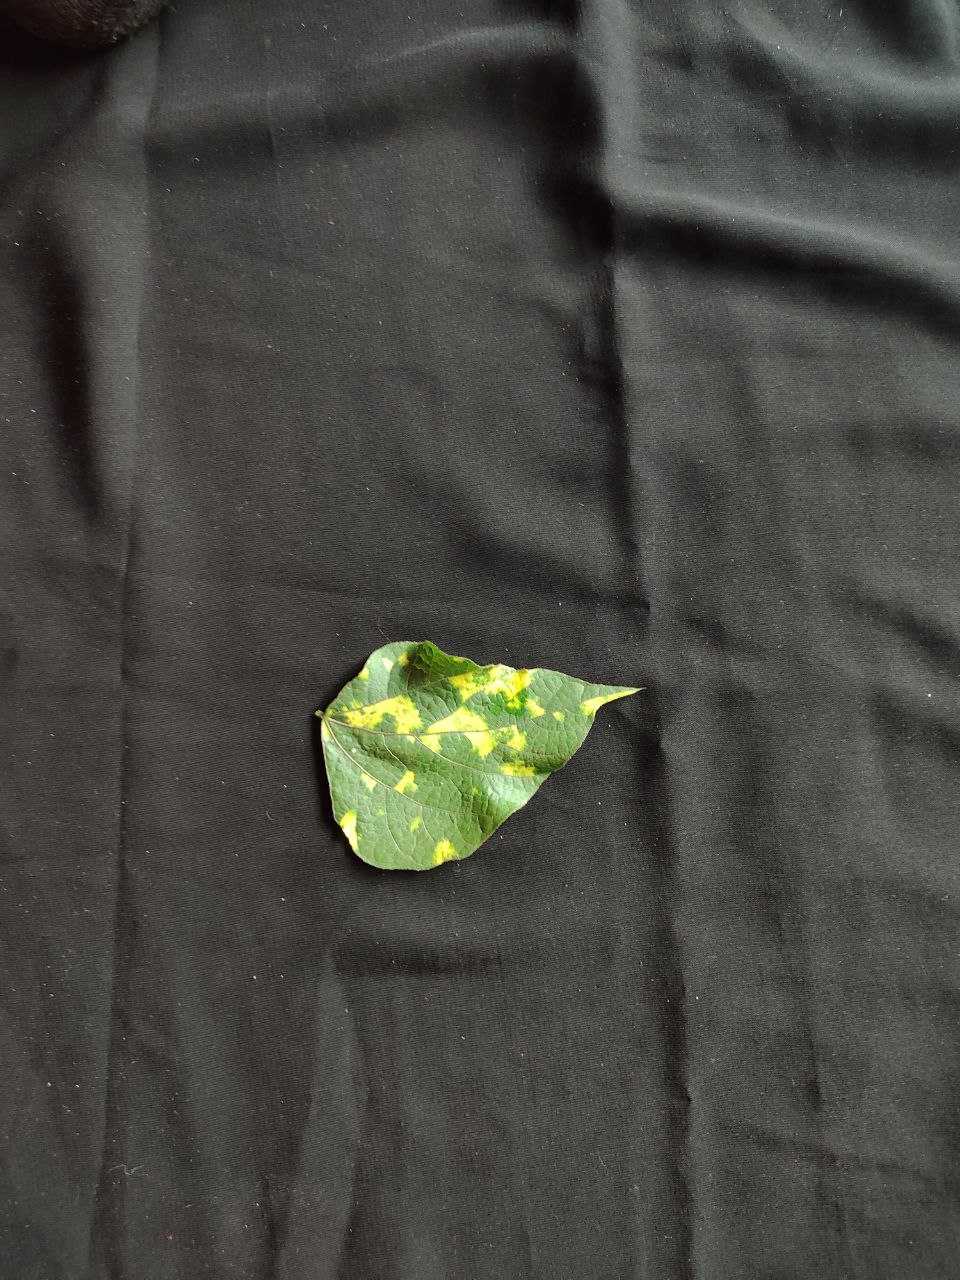
Crop: bean
Leaf condition: Mosaic Virus